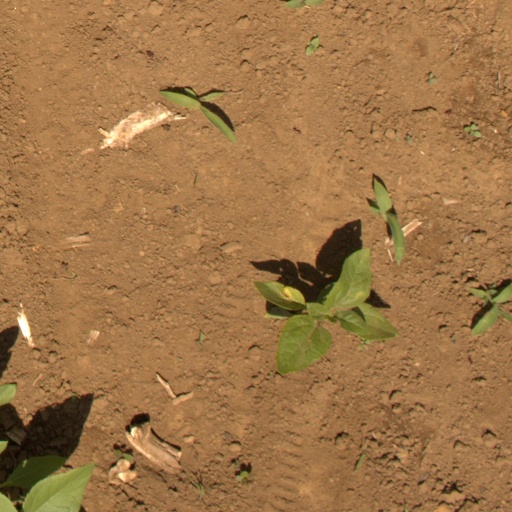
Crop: Jerusalem artichoke